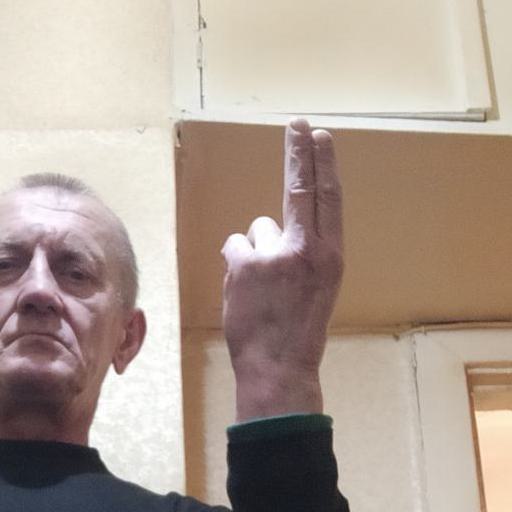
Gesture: two_up_inverted